Kidnapping and murder of Lesley Whittle

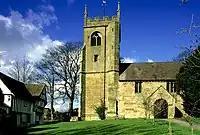
Highley Parish Church. Lesley Whittle was laid to rest at this location on 14 March 1975.

Lesley Whittle was laid to rest in the grounds of Highley Parish Church on 14 March 1975. The service was attended by well over one hundred people, including Chief Superintendent Robert Booth. Six members of the Whittle coach firm served as pallbearers at the service.